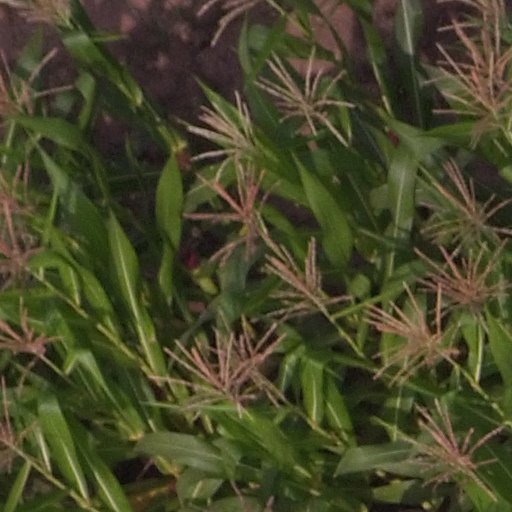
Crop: maize; corn